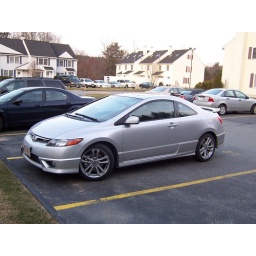
The new car was the motivation for the trip. It wanted a road trip in the worst way.